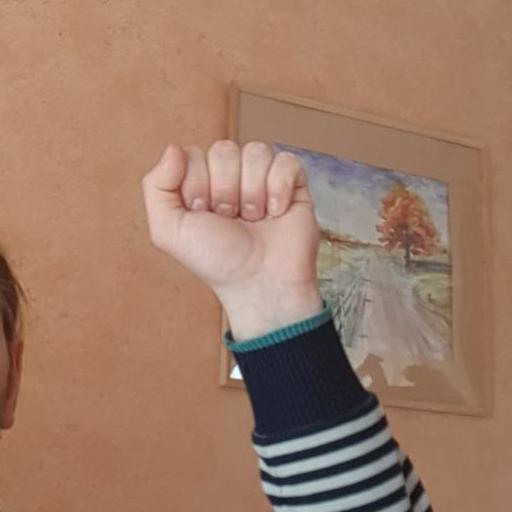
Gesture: fist